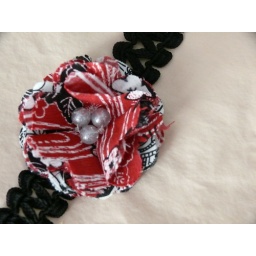
Soft, stretchy, black headband with attached fabric flower in red, white &amp;amp; balck floral pattern with silver bead center.